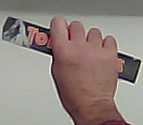
Product: toblerone_black